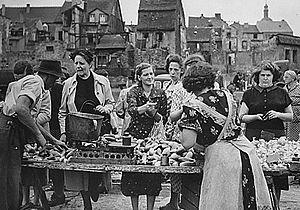
Sarrebruck est la capitale fédérale du Land de la Sarre, le plus petit État allemand — villes-Länder exceptées — en surface et en population, quoique très densément peuplé, et une des seize capitales fédérales de la République fédérale d'Allemagne.